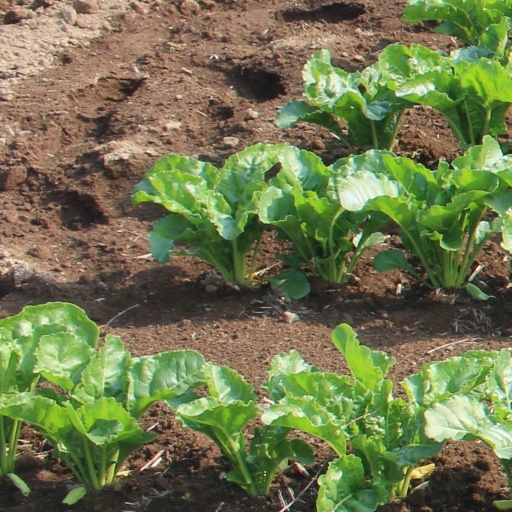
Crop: sugar beet